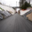
Label: road